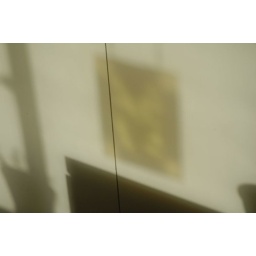
A few rays snuck through the clouds and the stained glass in the kitchen window. It was brief.